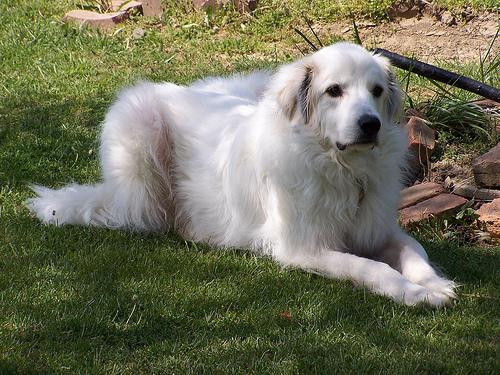
Breed: great pyrenees